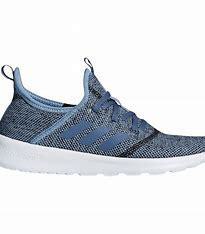
Brand: Adidas
Model: Cloudfoam Pure